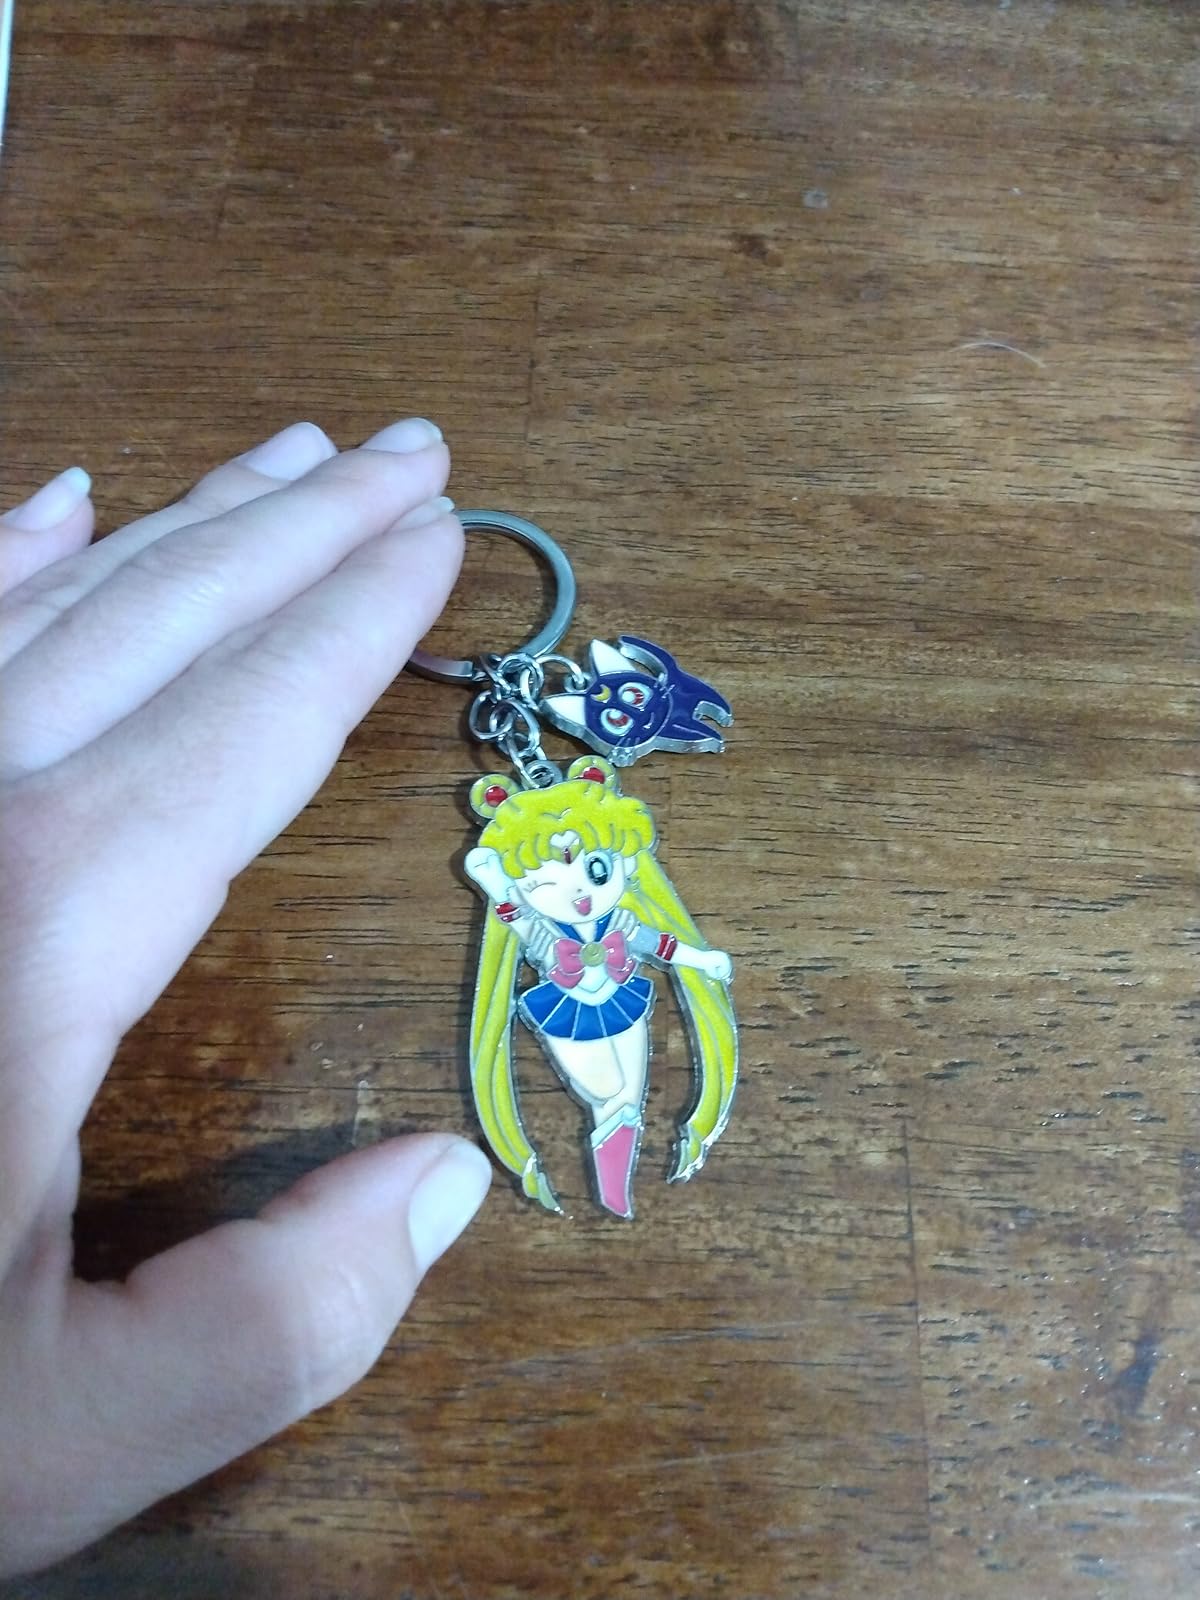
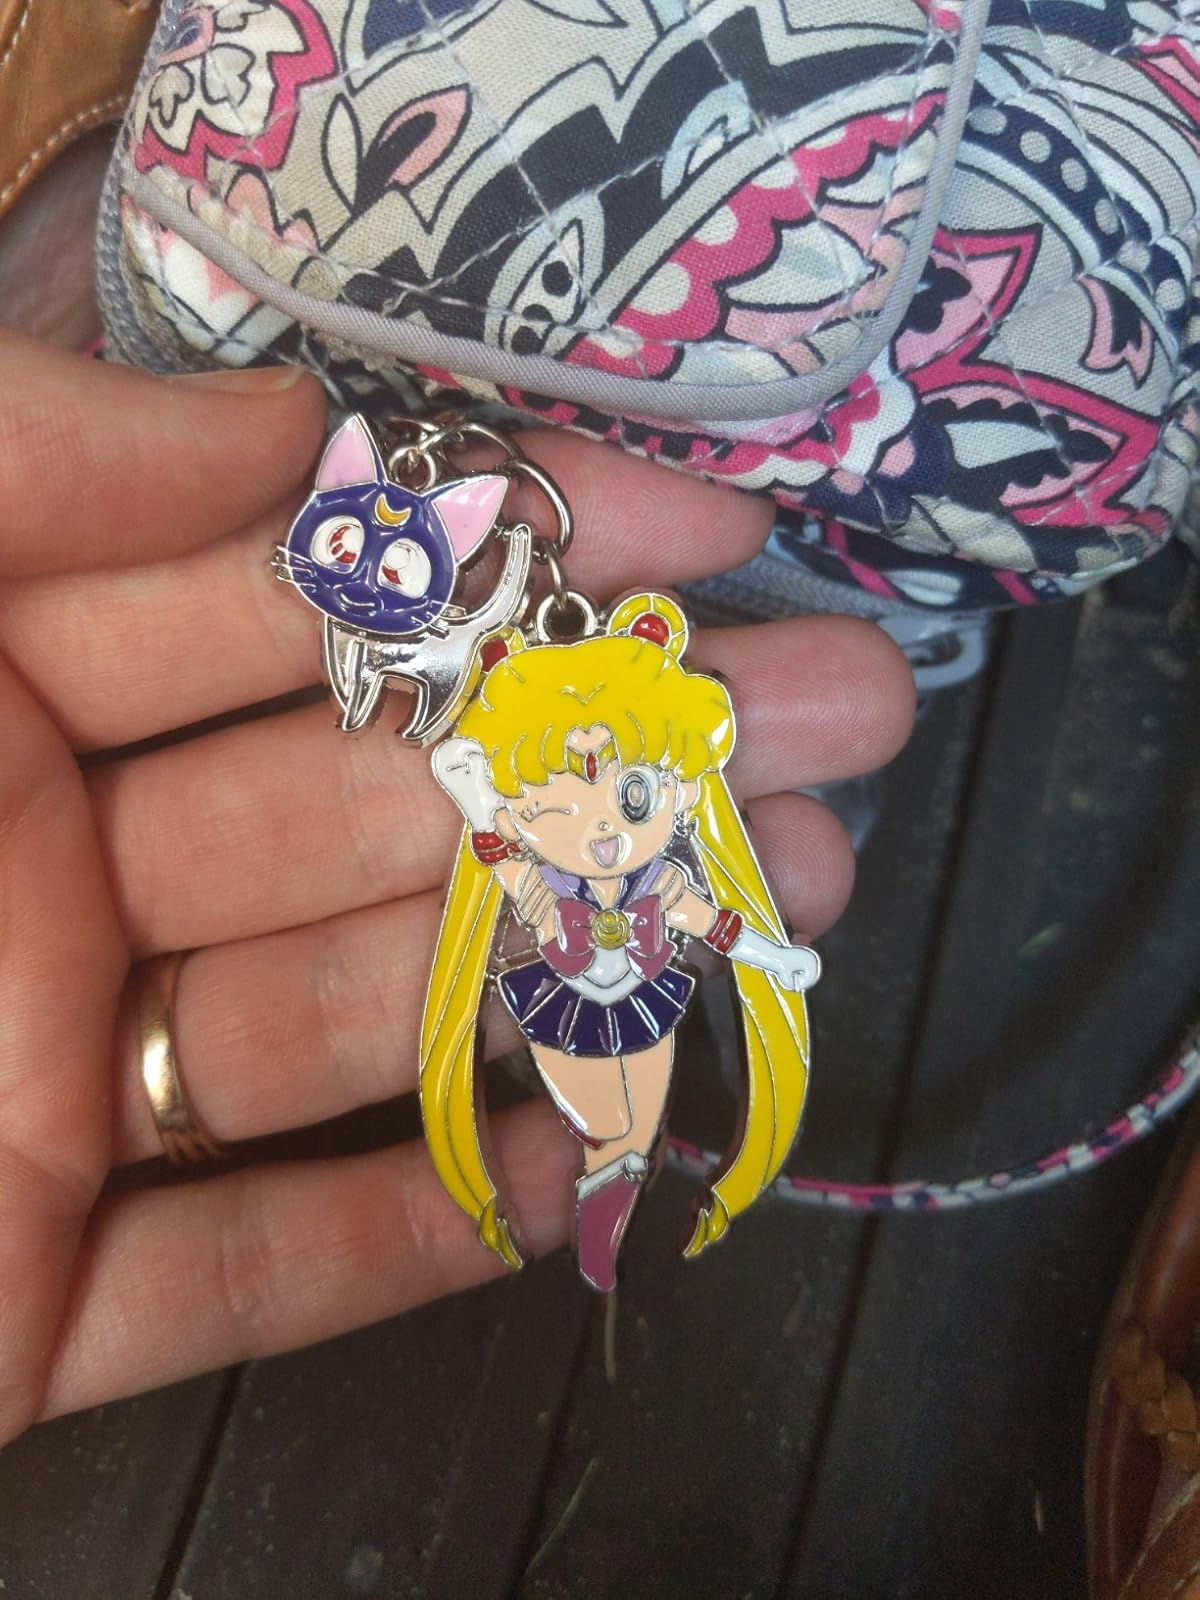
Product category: accessories_keychain
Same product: yes